Jean E. Schaffer

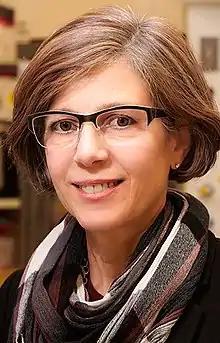

Jean Elise Schaffer is an American physician-scientist. She is a Senior Investigator at the Joslin Diabetes Center, where she also serves as an Associate Research Director, and she is a Professor of Medicine at Harvard Medical School. Her work focuses on fundamental mechanisms of metabolic stress responses and the pathophysiology of diabetes complications.